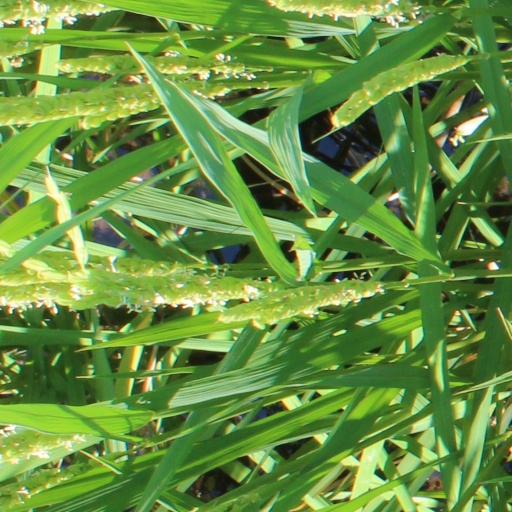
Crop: rice